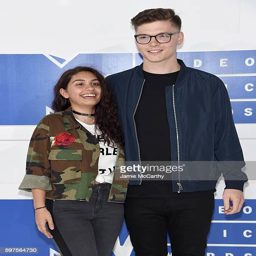
composer and person attend awards